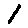
Label: 1